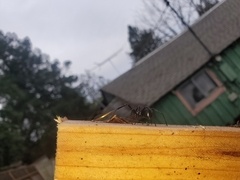
Species: Lactrodectus_hesperus